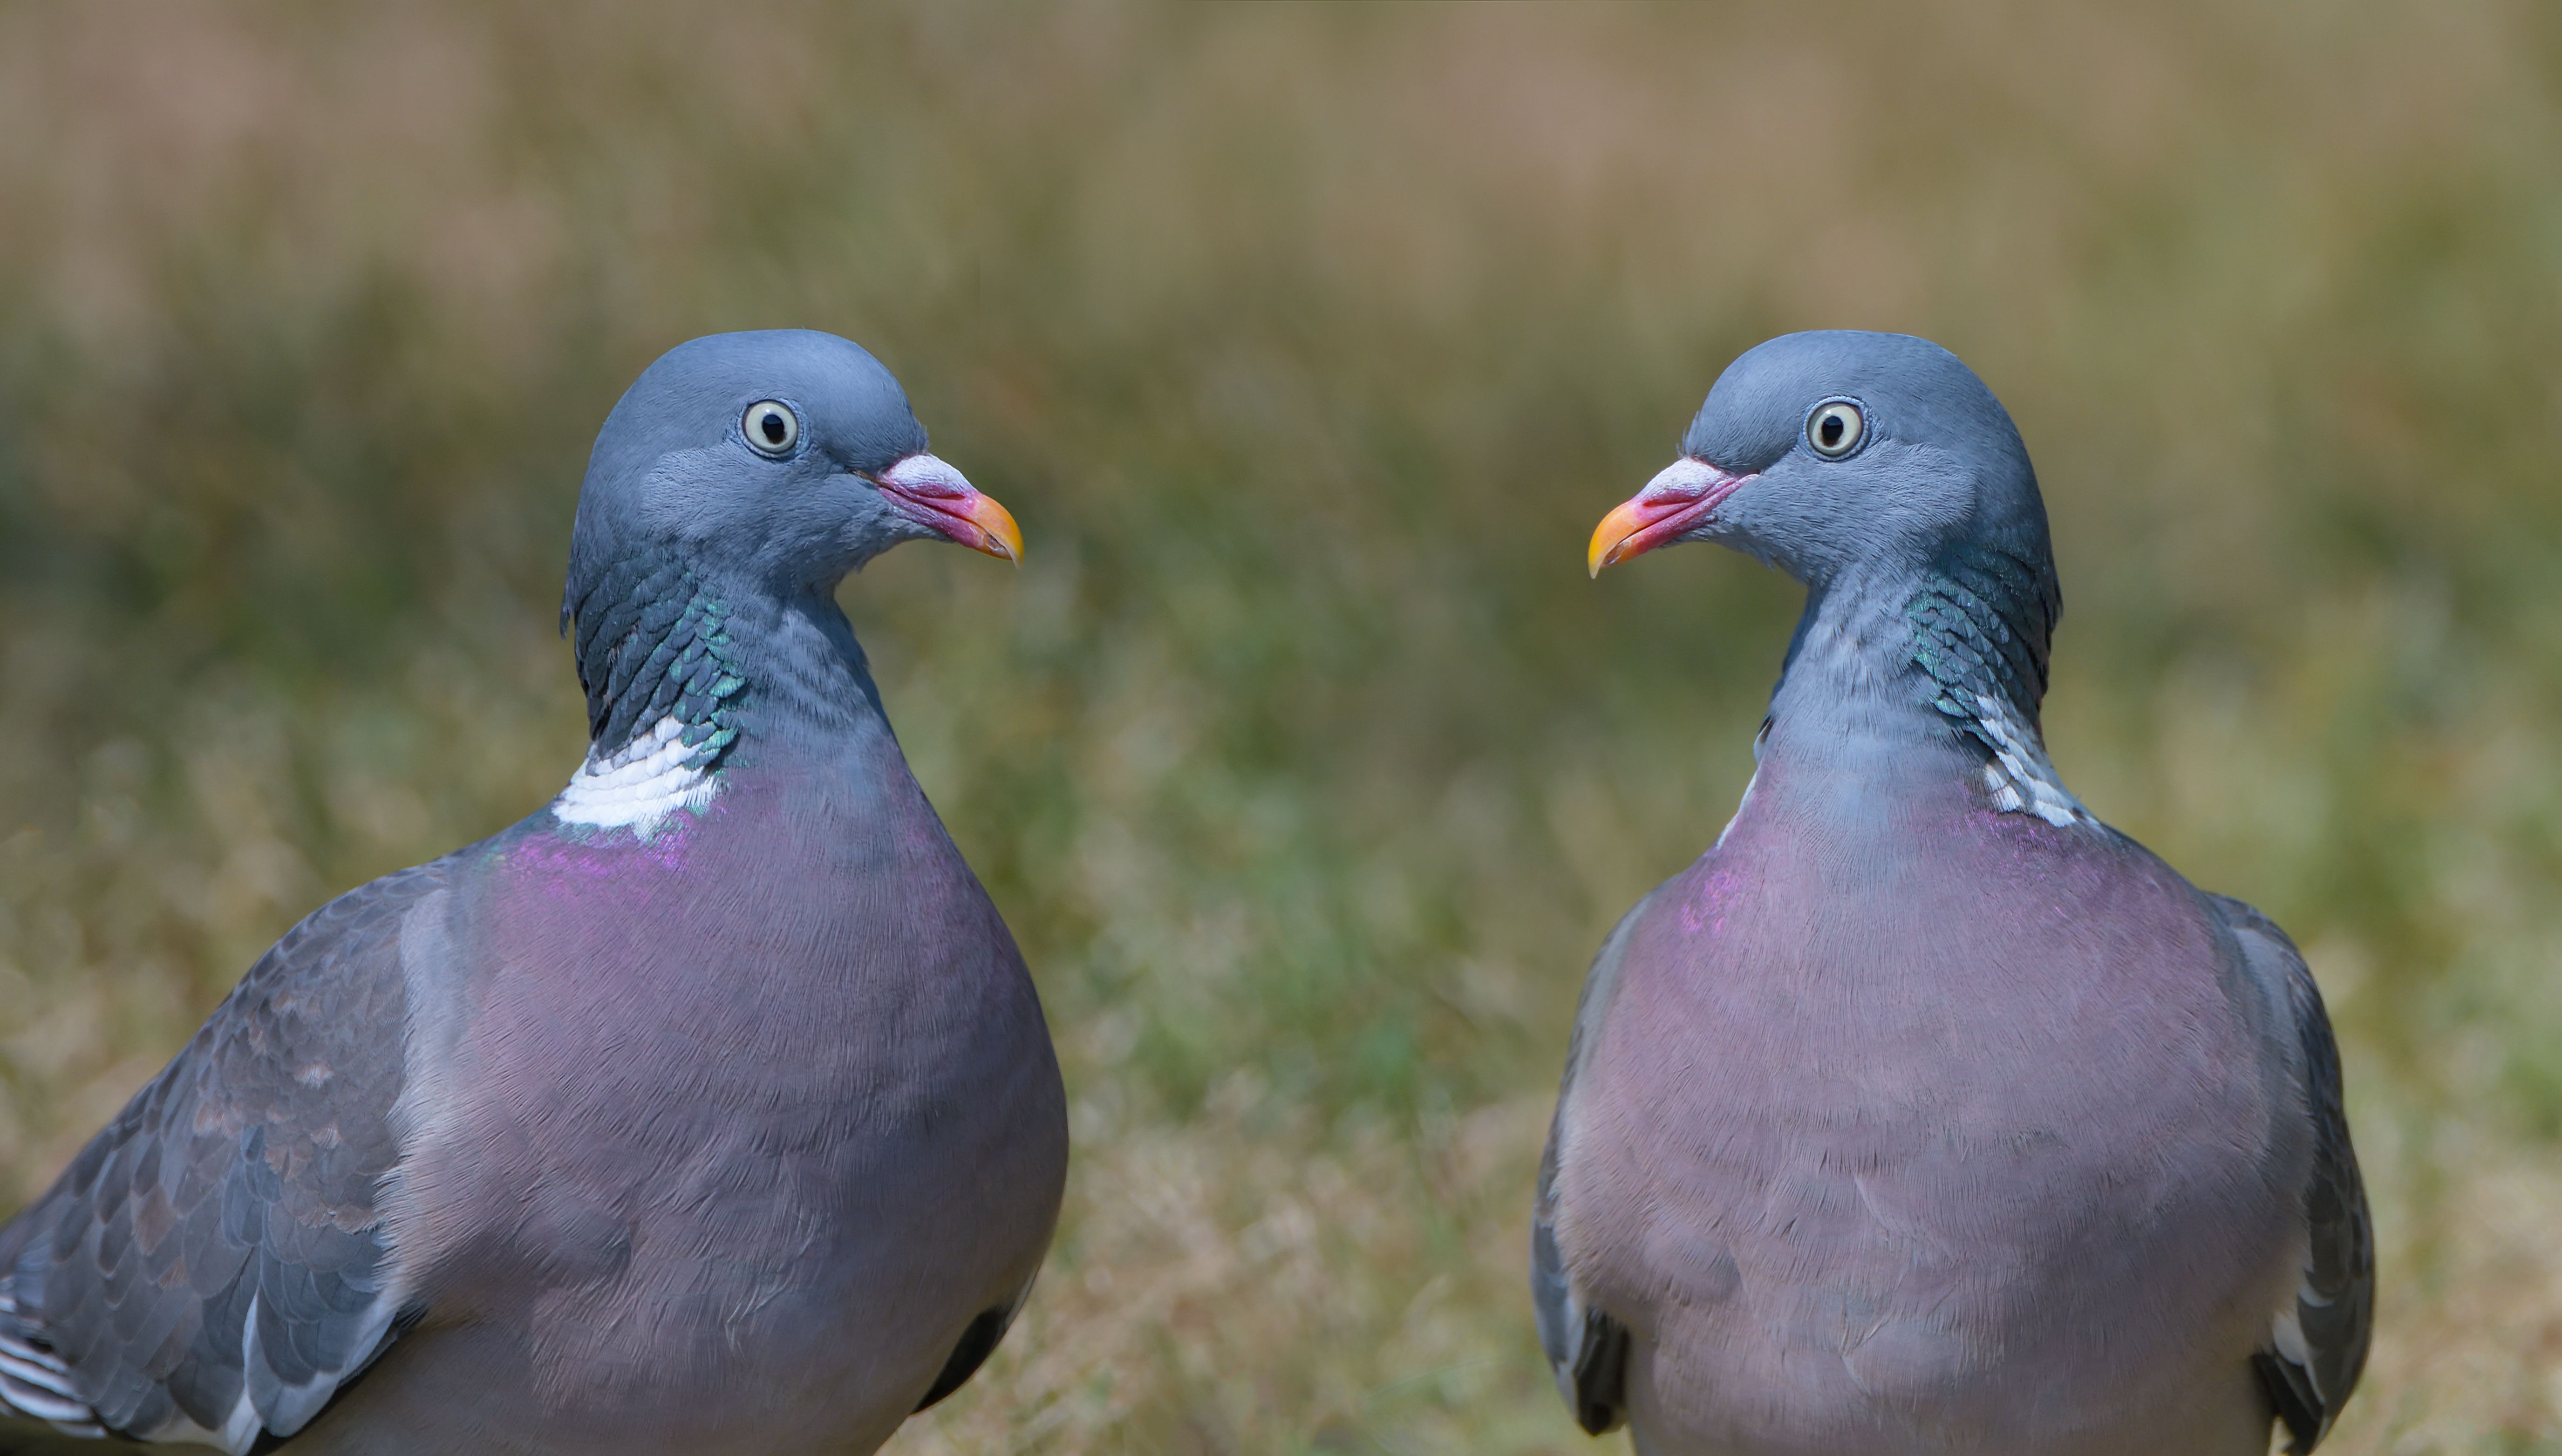
Beauty of Pigeons
The shot displays two pigeons with their beautiful and distinctive appearance featuring colors of blue, purple, and white. The background is an unclear background.
This is a close up shot. The shot was taken during the day. The unclear background focuses all attention on the two pigeons. The colors of the shot are clear shades of green and gray.
Labels: Animal, Bird, Pigeon, Dove, Unclear Background
Camera: NIKON CORPORATION NIKON D500
Aperture: F7.1
Exposure: 1/800 sec
ISO: 640
Focal length: 550.0 mm